Chronicles of Courage: Very Special Artists

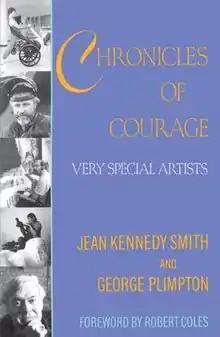
Cover of the first edition.

Chronicles of Courage: Very Special Artists was written by Ambassador Jean Kennedy Smith with George Plimpton (co-founder of the Paris Review) and published by Random House in April 1993. In 1974, Smith founded Very Special Arts, an educational affiliate of the Kennedy Center that provides opportunities in the creative arts for persons with disabilities in the United States and around the world. In February 2011, President Obama awarded her the Presidential Medal of Freedom, the nation’s highest civilian honor, for her work with people with disabilities.